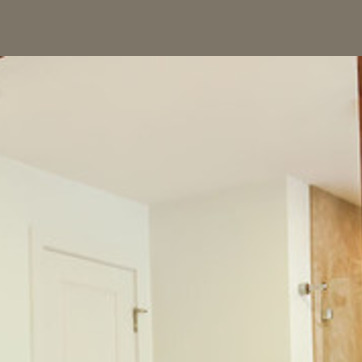
Material: mirror